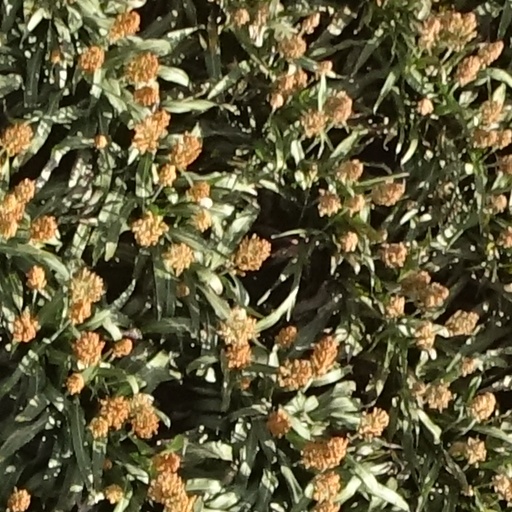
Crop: sorghum